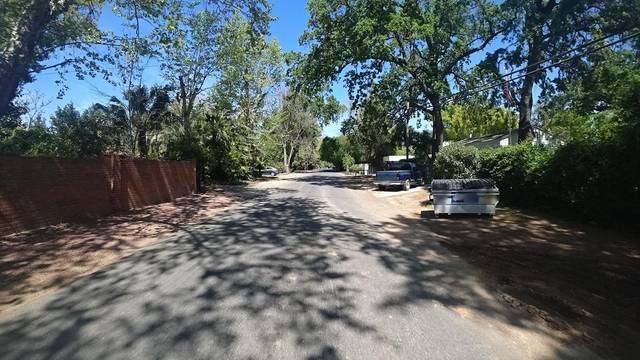
Region: Colombia
Coordinates: 36.794, -119.806